Kyle Anderson (basketball)

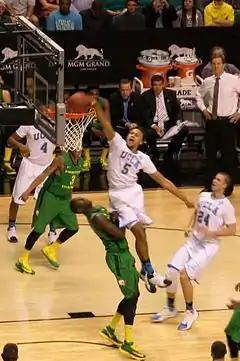
Anderson dunks against Oregon during the 2014 Pac-12 tournament

Anderson committed on September 19, 2011, to attending University of California, Los Angeles (UCLA) to play Division I basketball for the Bruins. He had also considered Seton Hall, Georgetown, Florida and St. John's. A major factor in his decision was UCLA coach Ben Howland's record of grooming successful point guards in the National Basketball Association (NBA). Anderson and Muhammad were the top players in the Bruins' recruiting class, which was considered the best in the nation. Howland had Anderson mostly playing off the ball, while Larry Drew II was the Bruins' primary ball handler. Playing primarily as a power forward, Anderson finished the season with averages of 9.7 points, 8.6 rebounds and 3.5 assists. Though he struggled at times under Howland's strict offense, he led the team in rebounding and was the only player ranked in the top 10 in the Pac-12 in both rebounds and assists. He was the first Pac-12 player since UCLA's Bill Walton as a senior in 1973–74 to have at least 300 rebounds and 100 assists in the same season. Anderson was named to the All-Pac-12 second team and the Pac-12 All-Freshman team. Projected by NBA executives to be chosen in the first half of the second round of the 2013 NBA draft if he declared himself eligible, Anderson gave major consideration to leaving college.